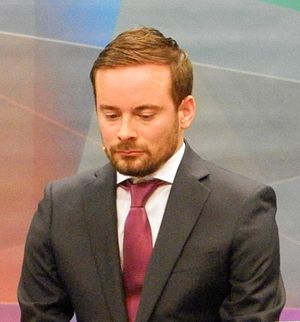
Hanus Samró
Hanus Samró i 2015
Hanus Samró er en færøsk politiker, forfatter og student. I 2011 debuterede han som forfatter med romanen Tey bæði. Trúfesti og fullkomin friður.